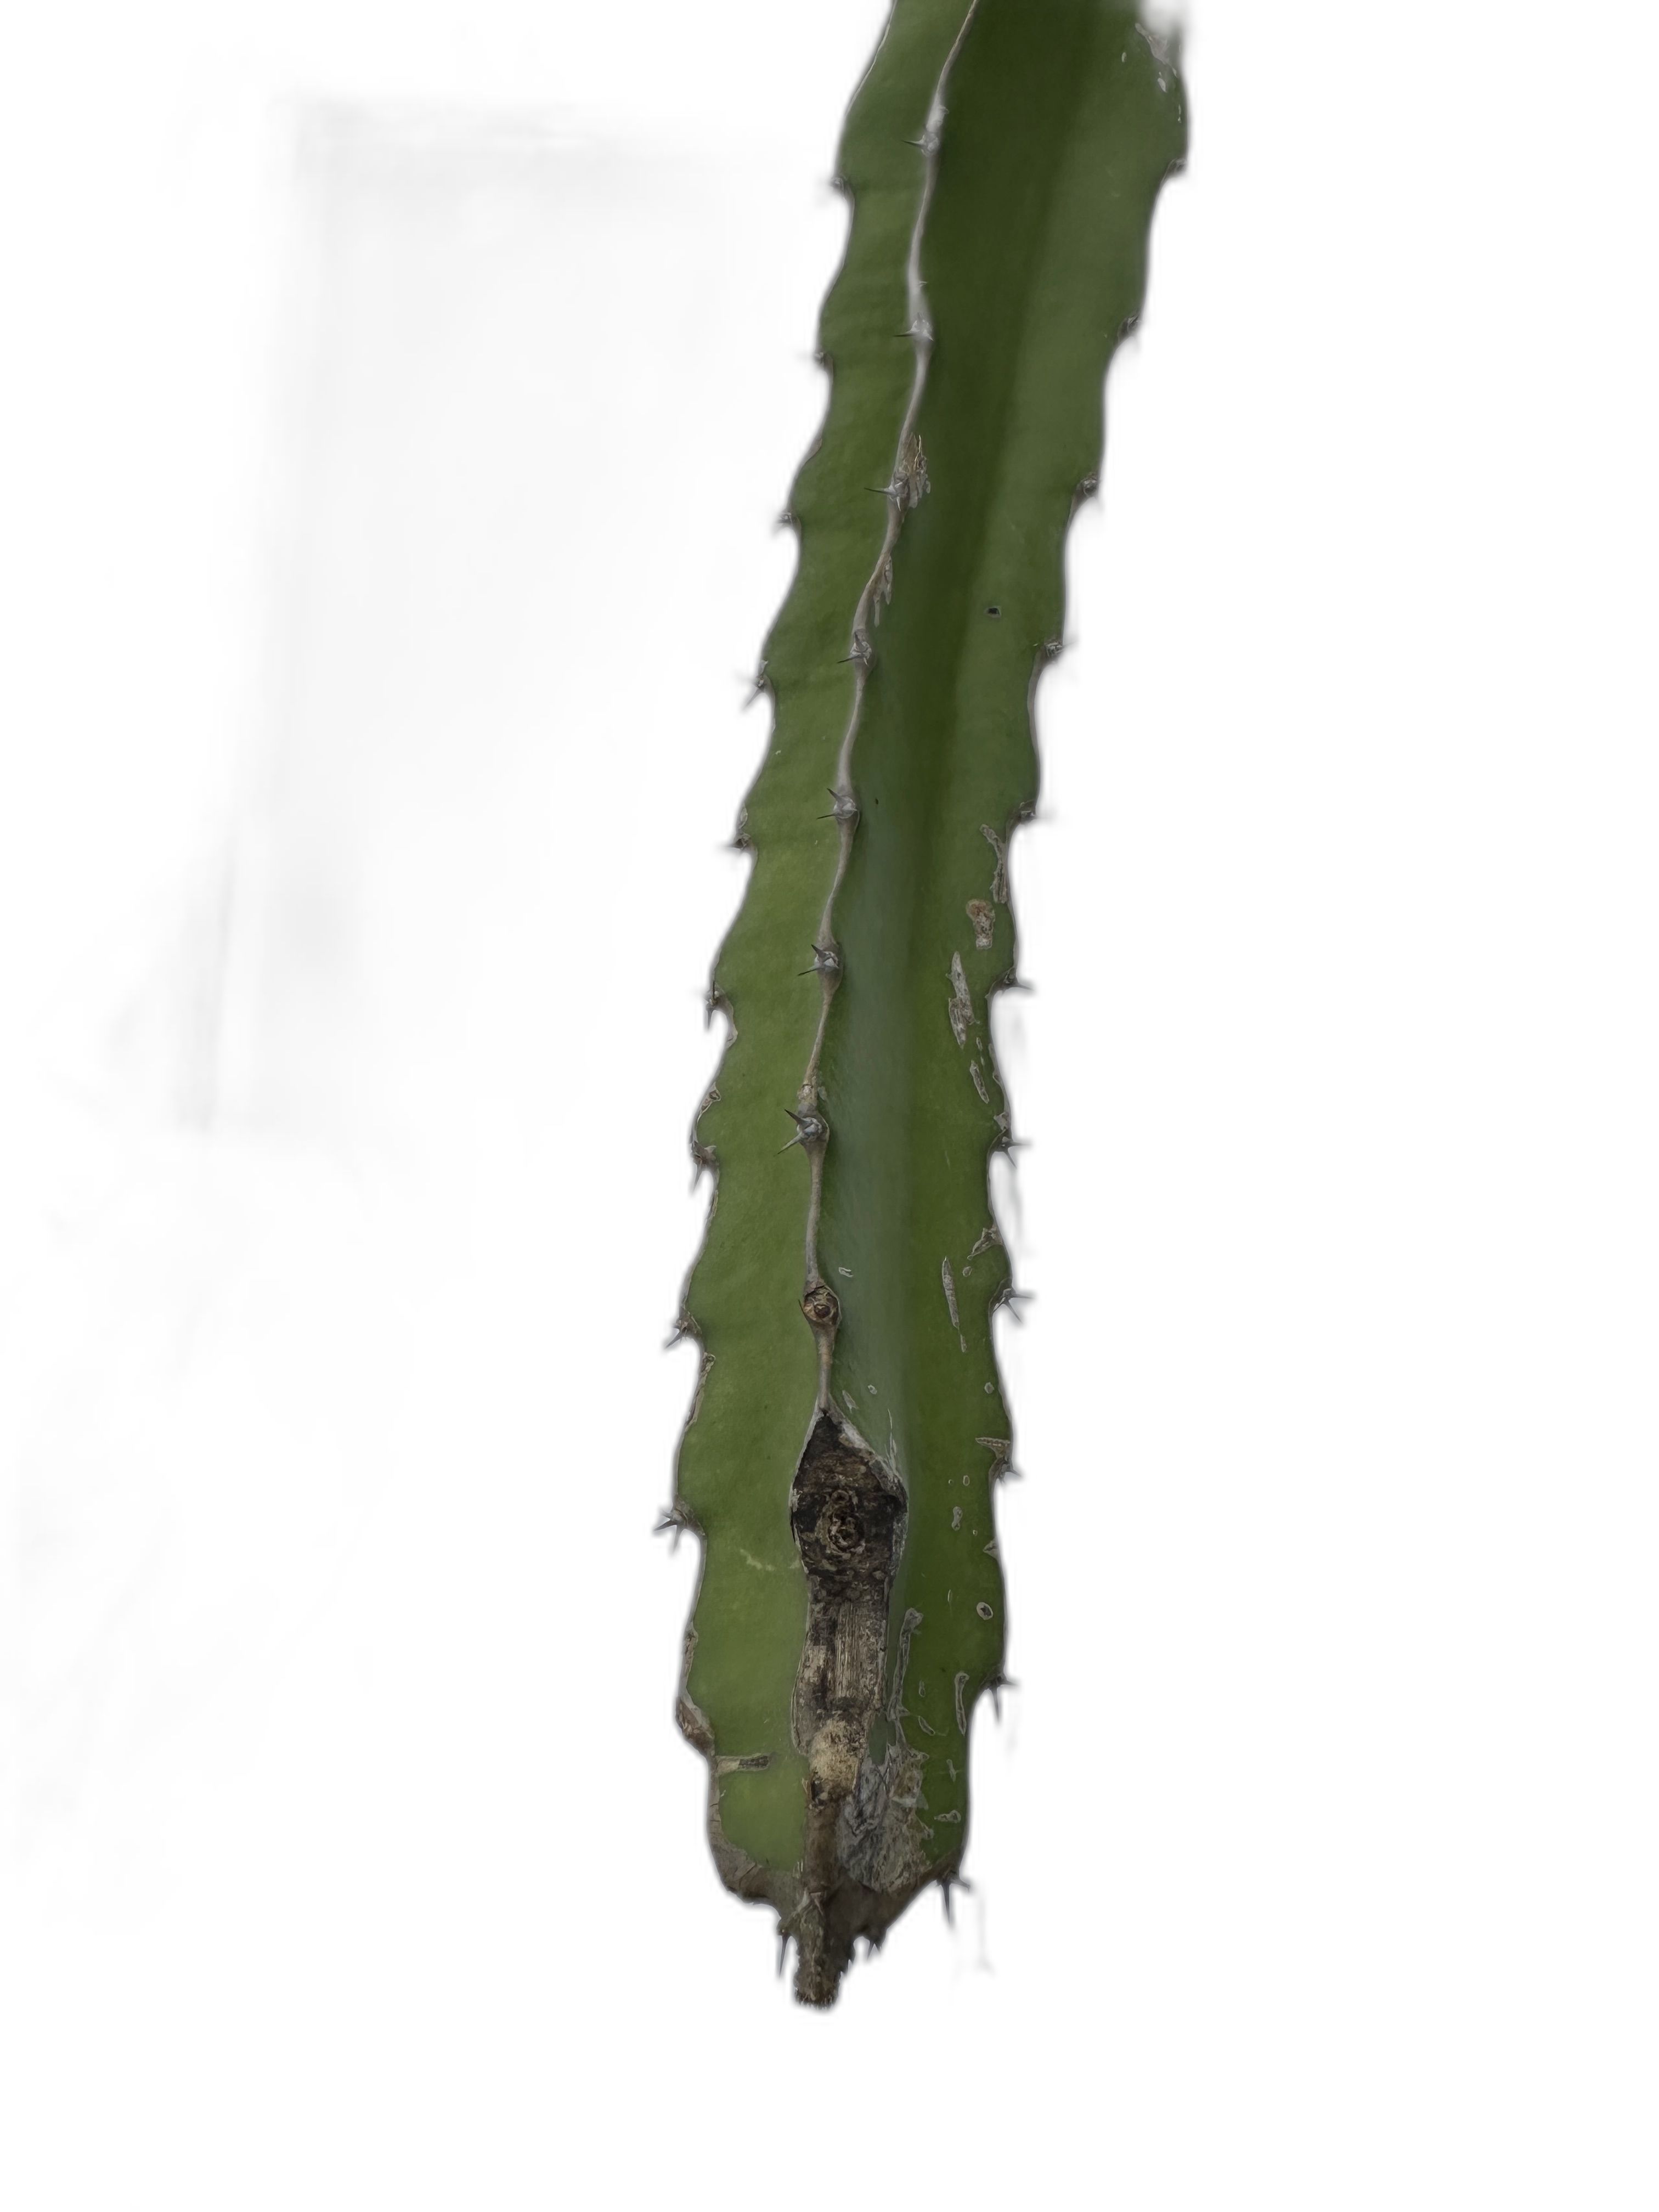
Label: Good leaf